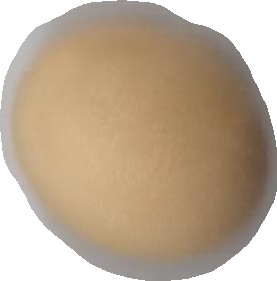
Variety: Dega